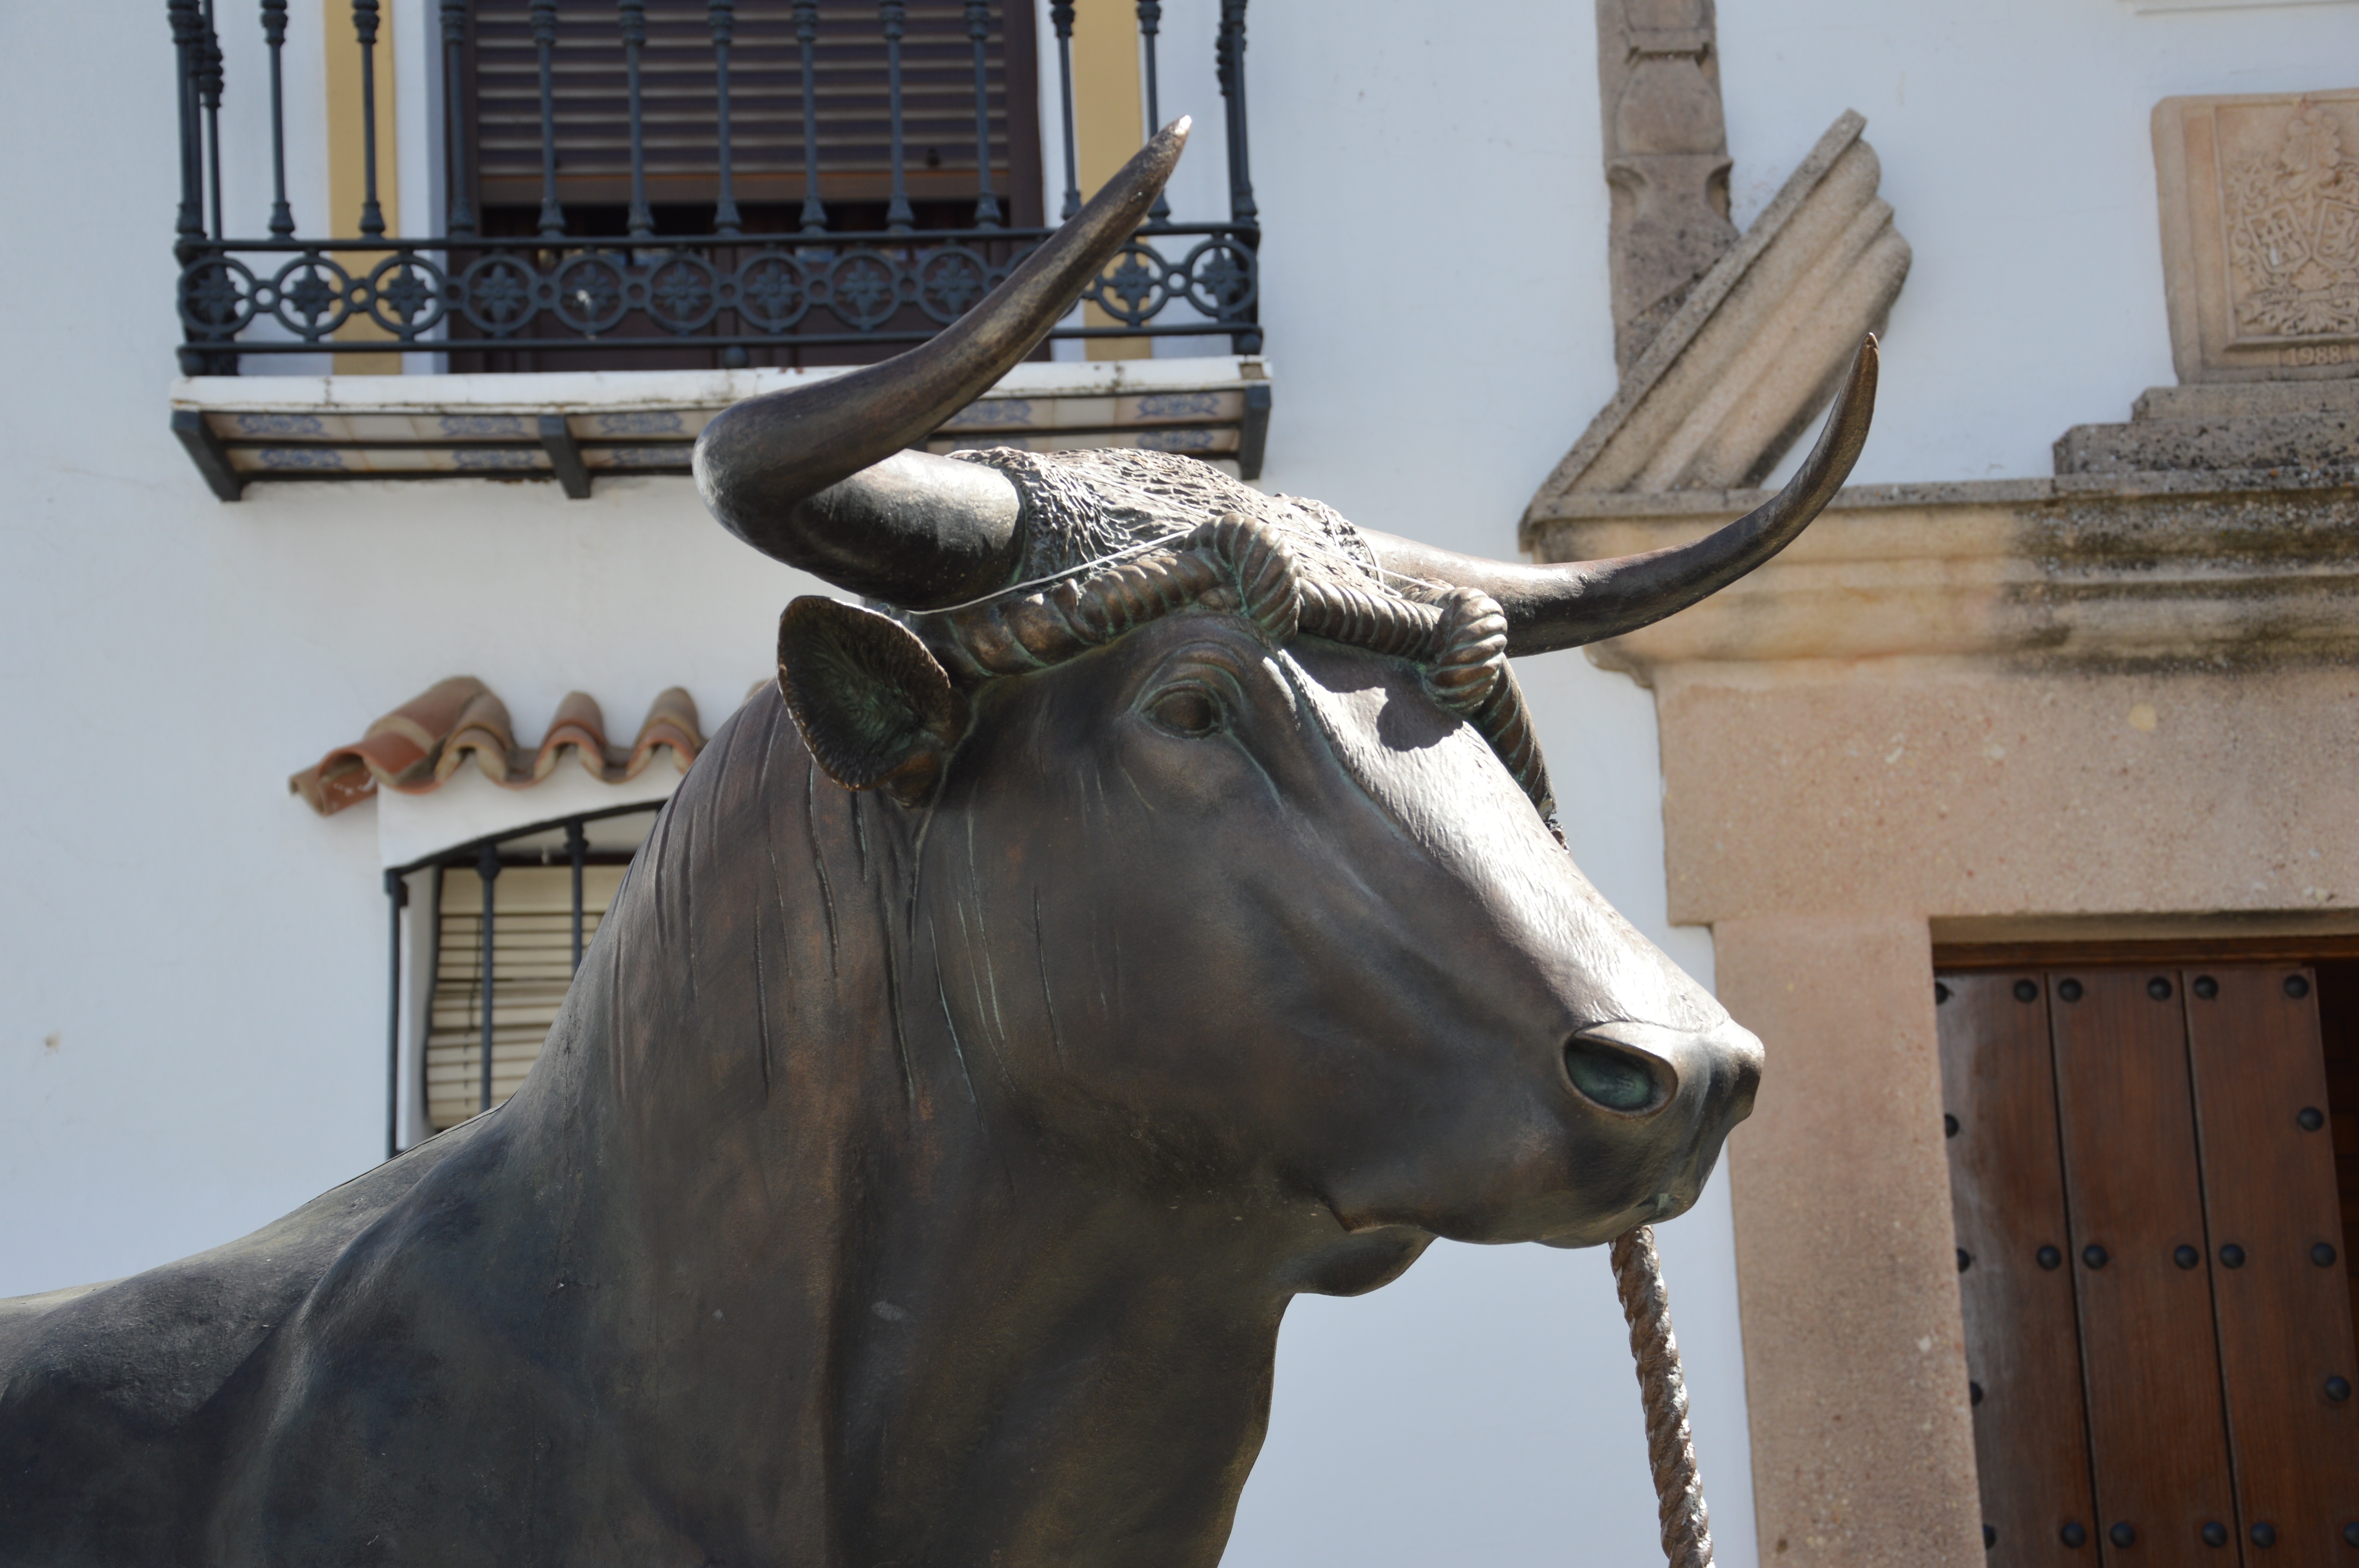
monument, summer, statue, horn, holiday, mammal, bull, sculpture, art, spain, temple, cadiz, pack animal, bull fighting, cattle like mammal, horse like mammal